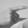
ASL letter: G